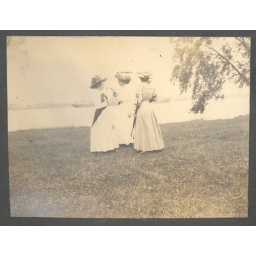
Three girls by the river - original